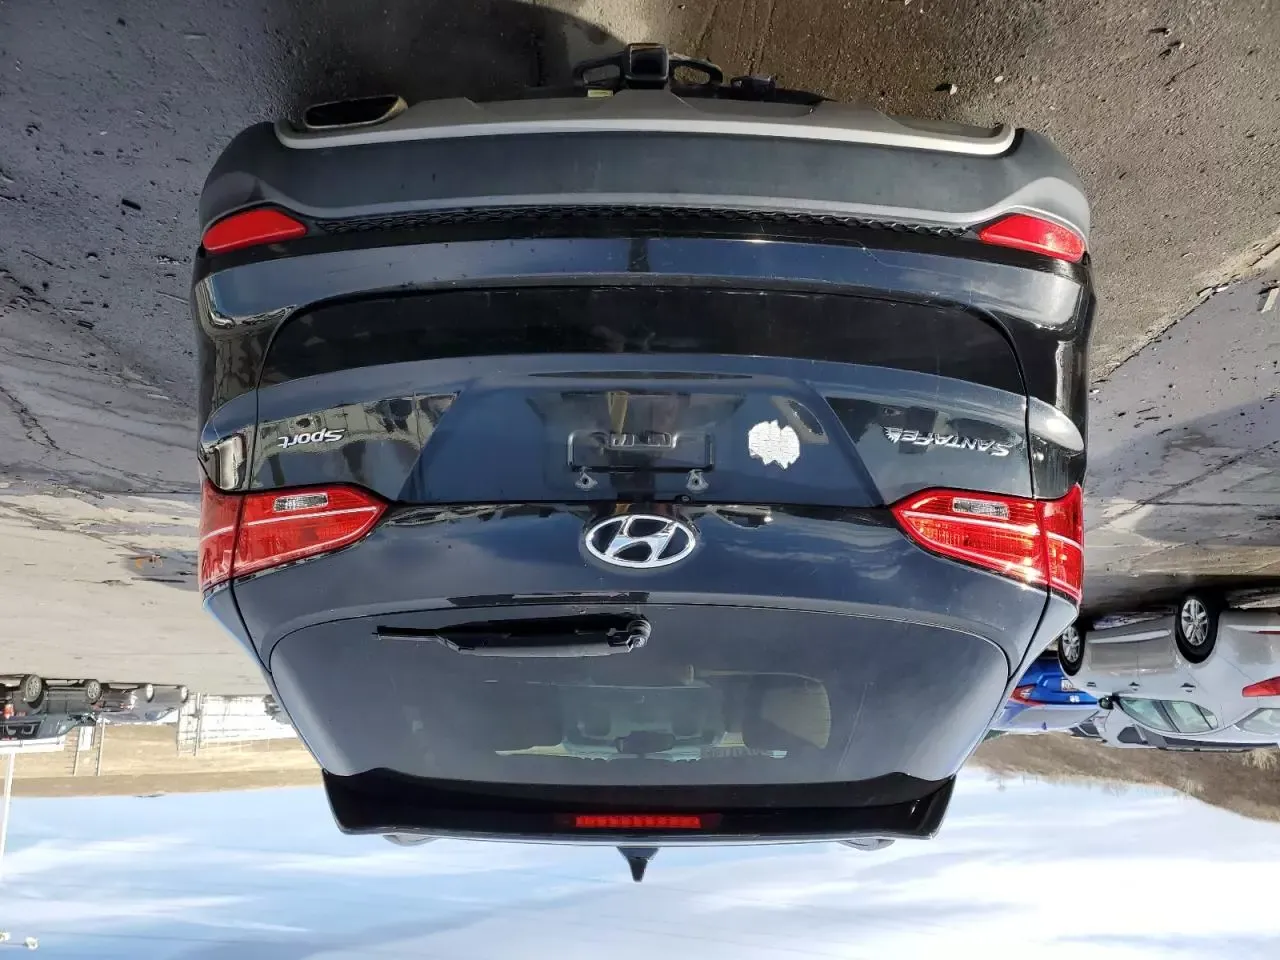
Aucun dommage détecté.
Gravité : aucun